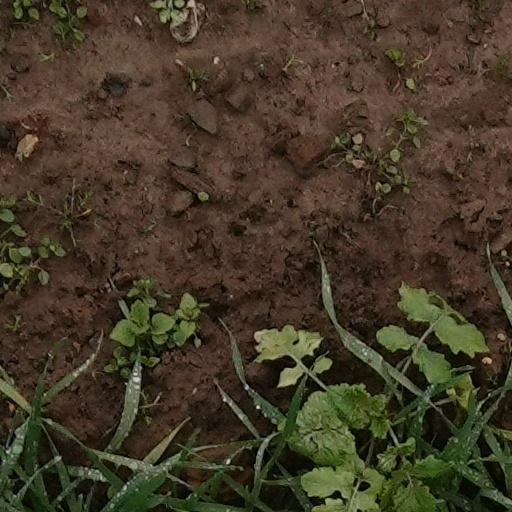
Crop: wheat